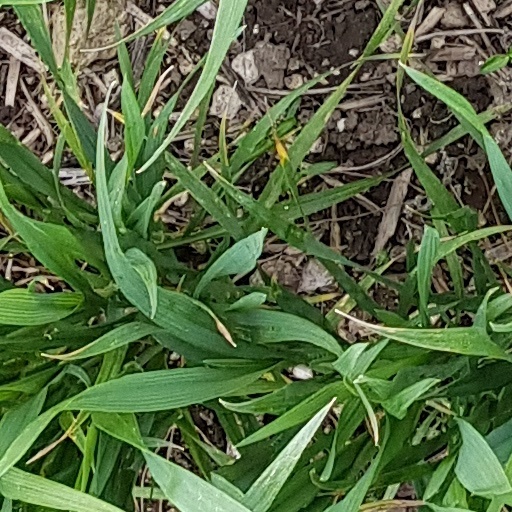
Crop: wheat